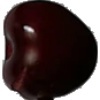
Label: Cherry 1